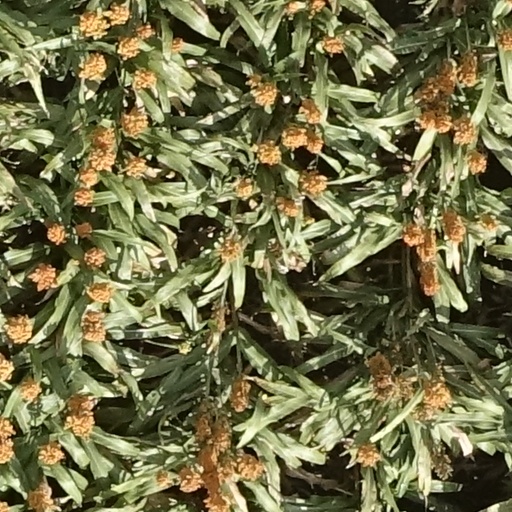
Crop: sorghum